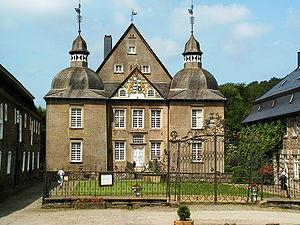
Lüdenscheid est une ville allemande du Land de Rhénanie-du-Nord-Westphalie, chef-lieu de l'arrondissement de La Marck,